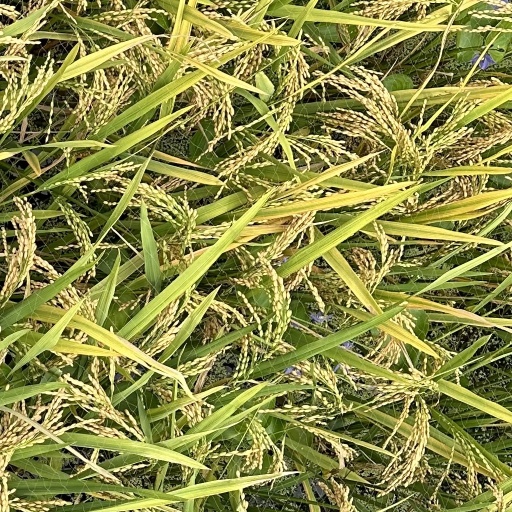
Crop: rice